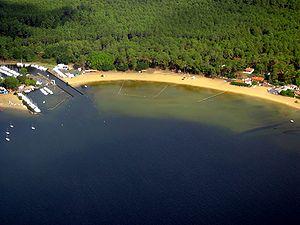
Plage de la Gemmayre à Cazaux
Le lac de Cazaux-Sanguinet est l'un des grands lacs landais, se succédant le long du littoral Aquitain. Il se situe à cheval sur les départements français de la Gironde et des Landes, bordé au nord par les communes de Cazaux et de La Teste-de-Buch, à l'est par celle de Sanguinet et au sud par celle de Biscarrosse.
Le Pays de Buch est l'un des nombreux pays qui constituent les Landes de Gascogne. Il s'étend sur 17 communes autour du bassin d'Arcachon et du val de l'Eyre, du Porge au nord à La Teste-de-Buch au sud, en passant par Belin-Béliet à l'est.
Cazaux est un village situé sur la commune de La Teste-de-Buch dans le département de la Gironde en Nouvelle-Aquitaine, qui abrite une importante Base aérienne militaire.